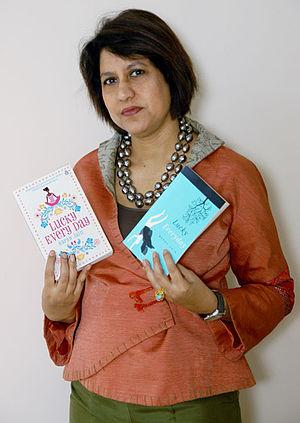
Bapsy Jain est une auteure indienne connue pour son roman à succès, Lucky Everyday qui décrit le parcours spirituel d'une femme confrontée à des défis de vie surprenants.